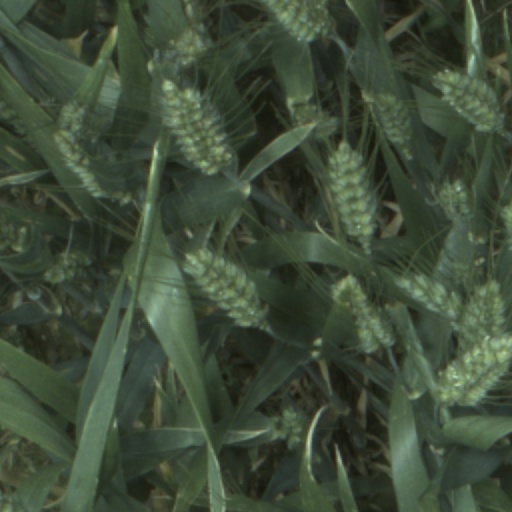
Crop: wheat